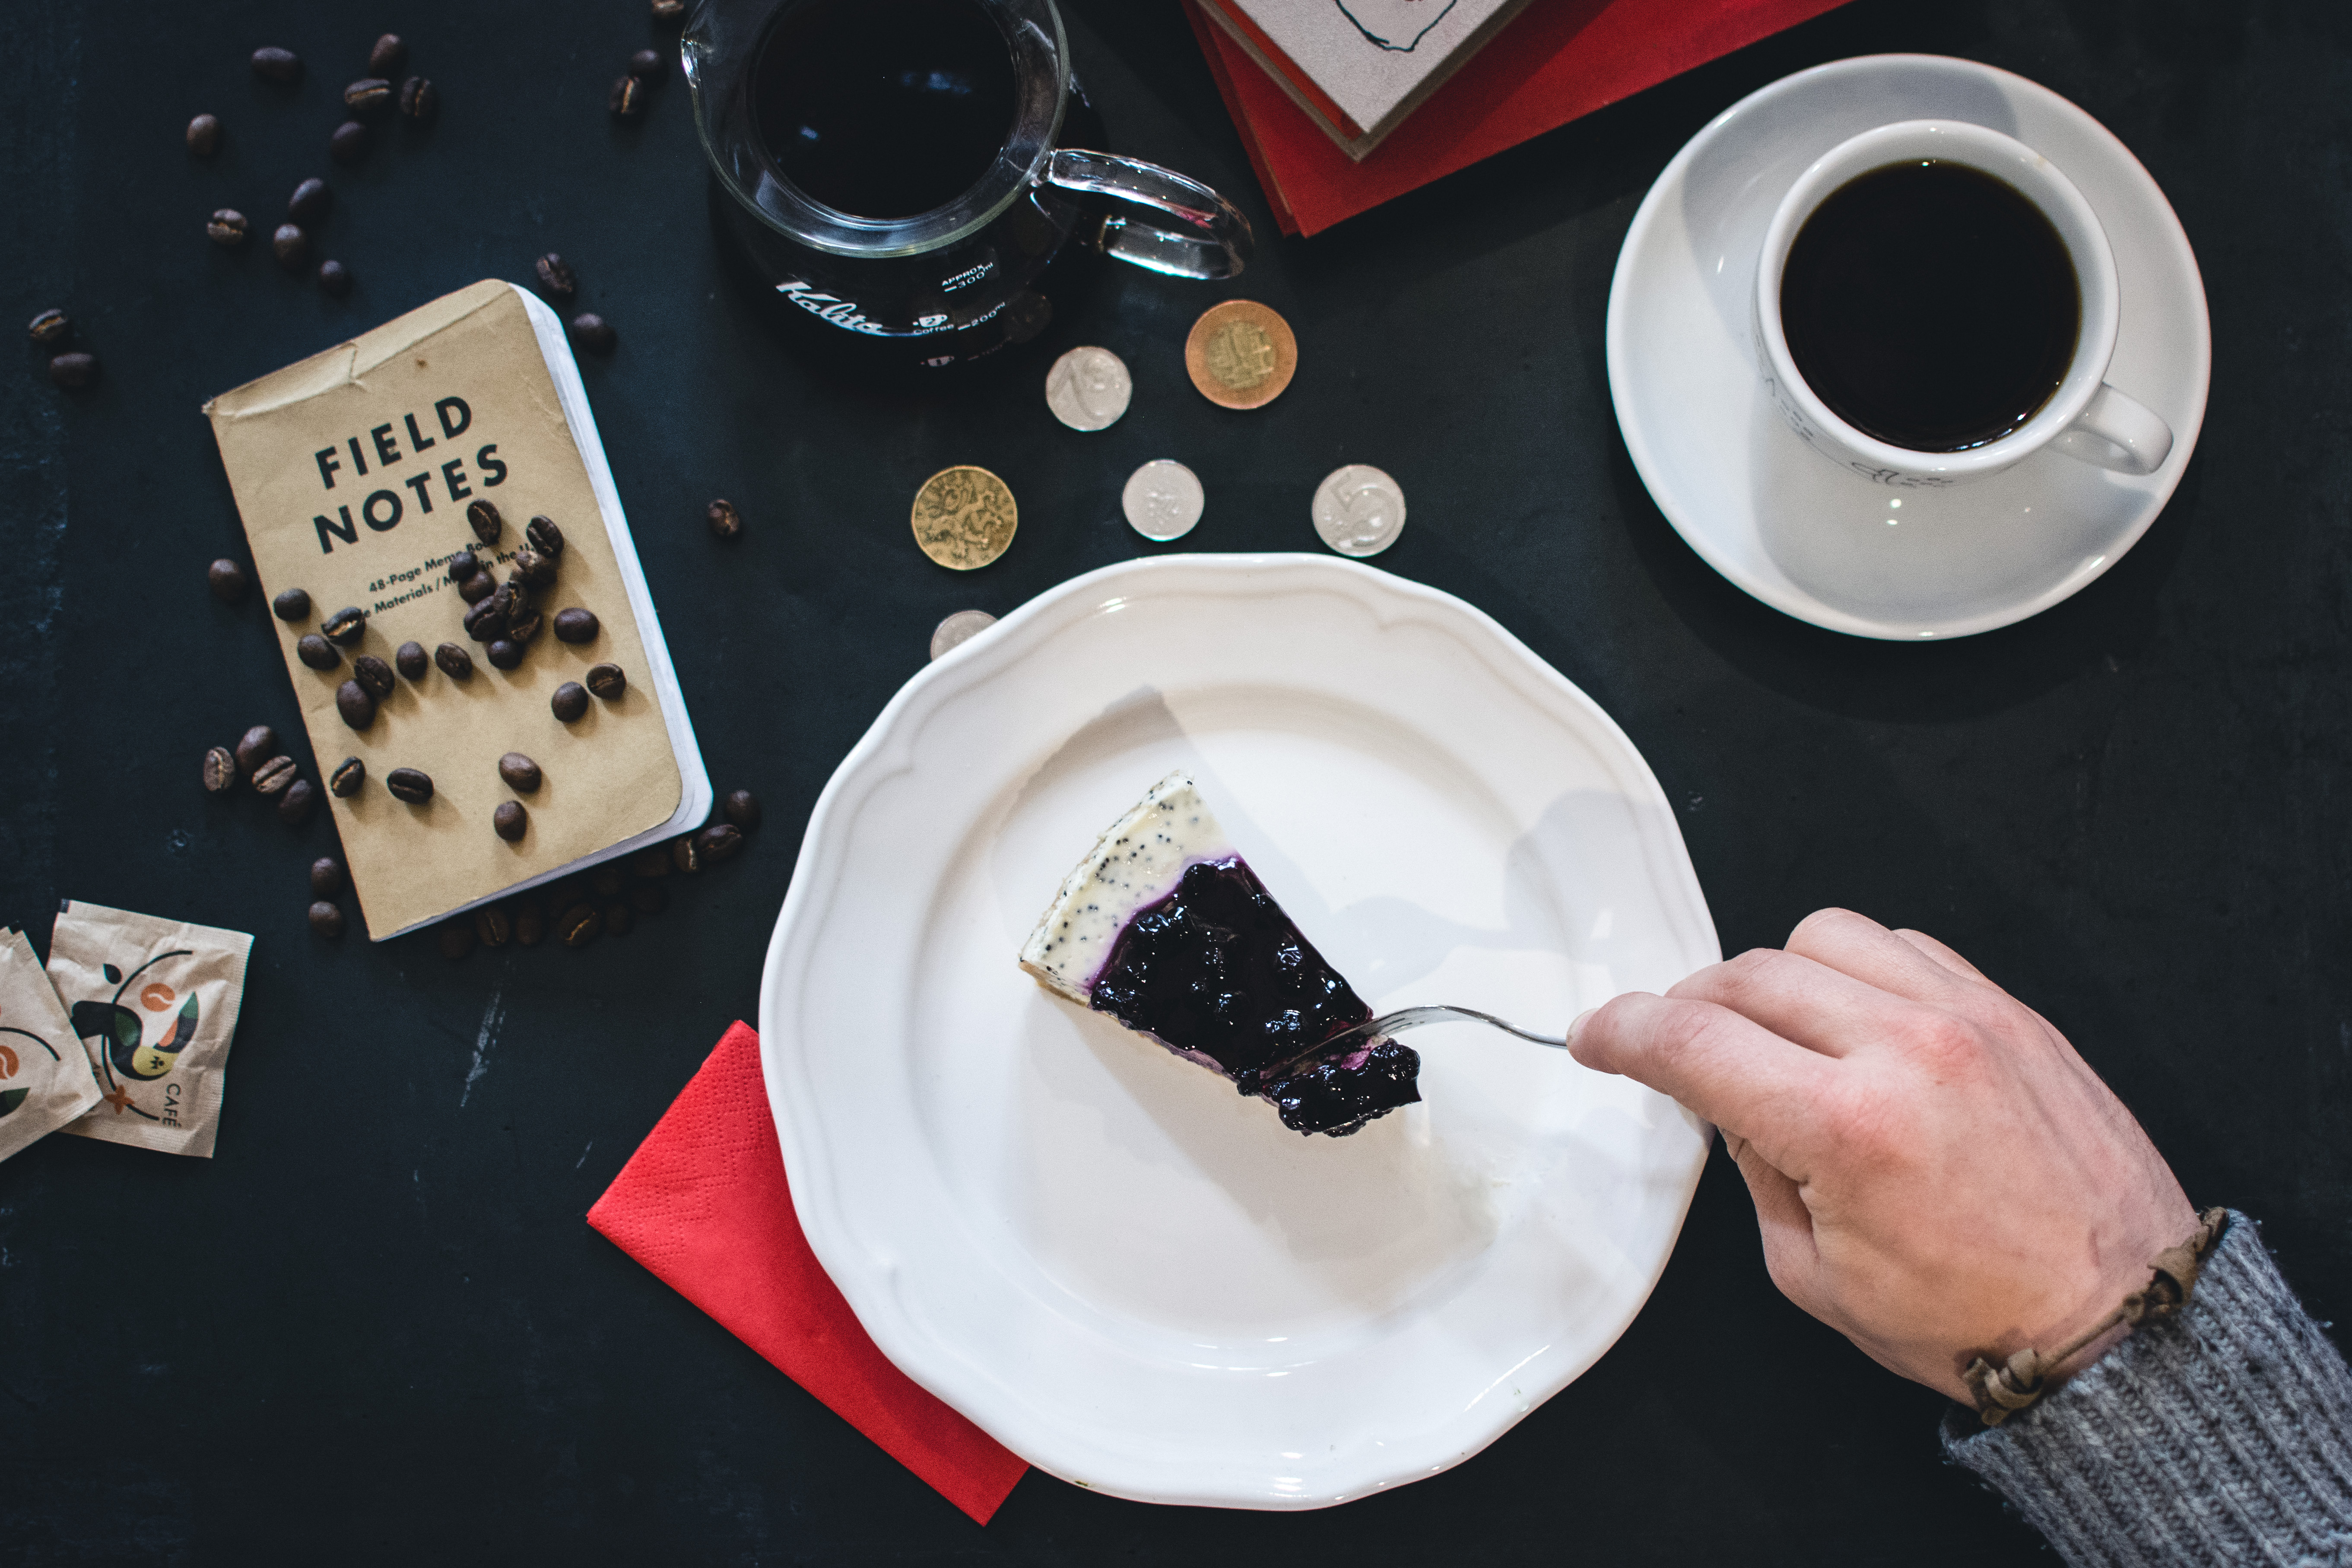
food, comfort food, Guilinggao, dish, cuisine, plate, dessert, dishware, tableware, ingredient, M mmi, cup, breakfast